Headin' South

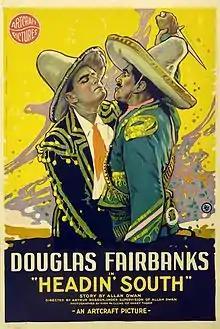
Existing film poster.

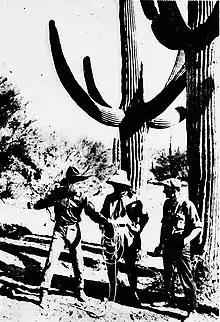
Douglas Fairbanks discussing a scene on location near the Mexican border with the directors.

Headin' South is a 1918 American silent romantic comedy film directed by Arthur Rosson with supervision from Allan Dwan and starring Douglas Fairbanks. The film is now considered to be lost.